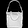
Label: Bag